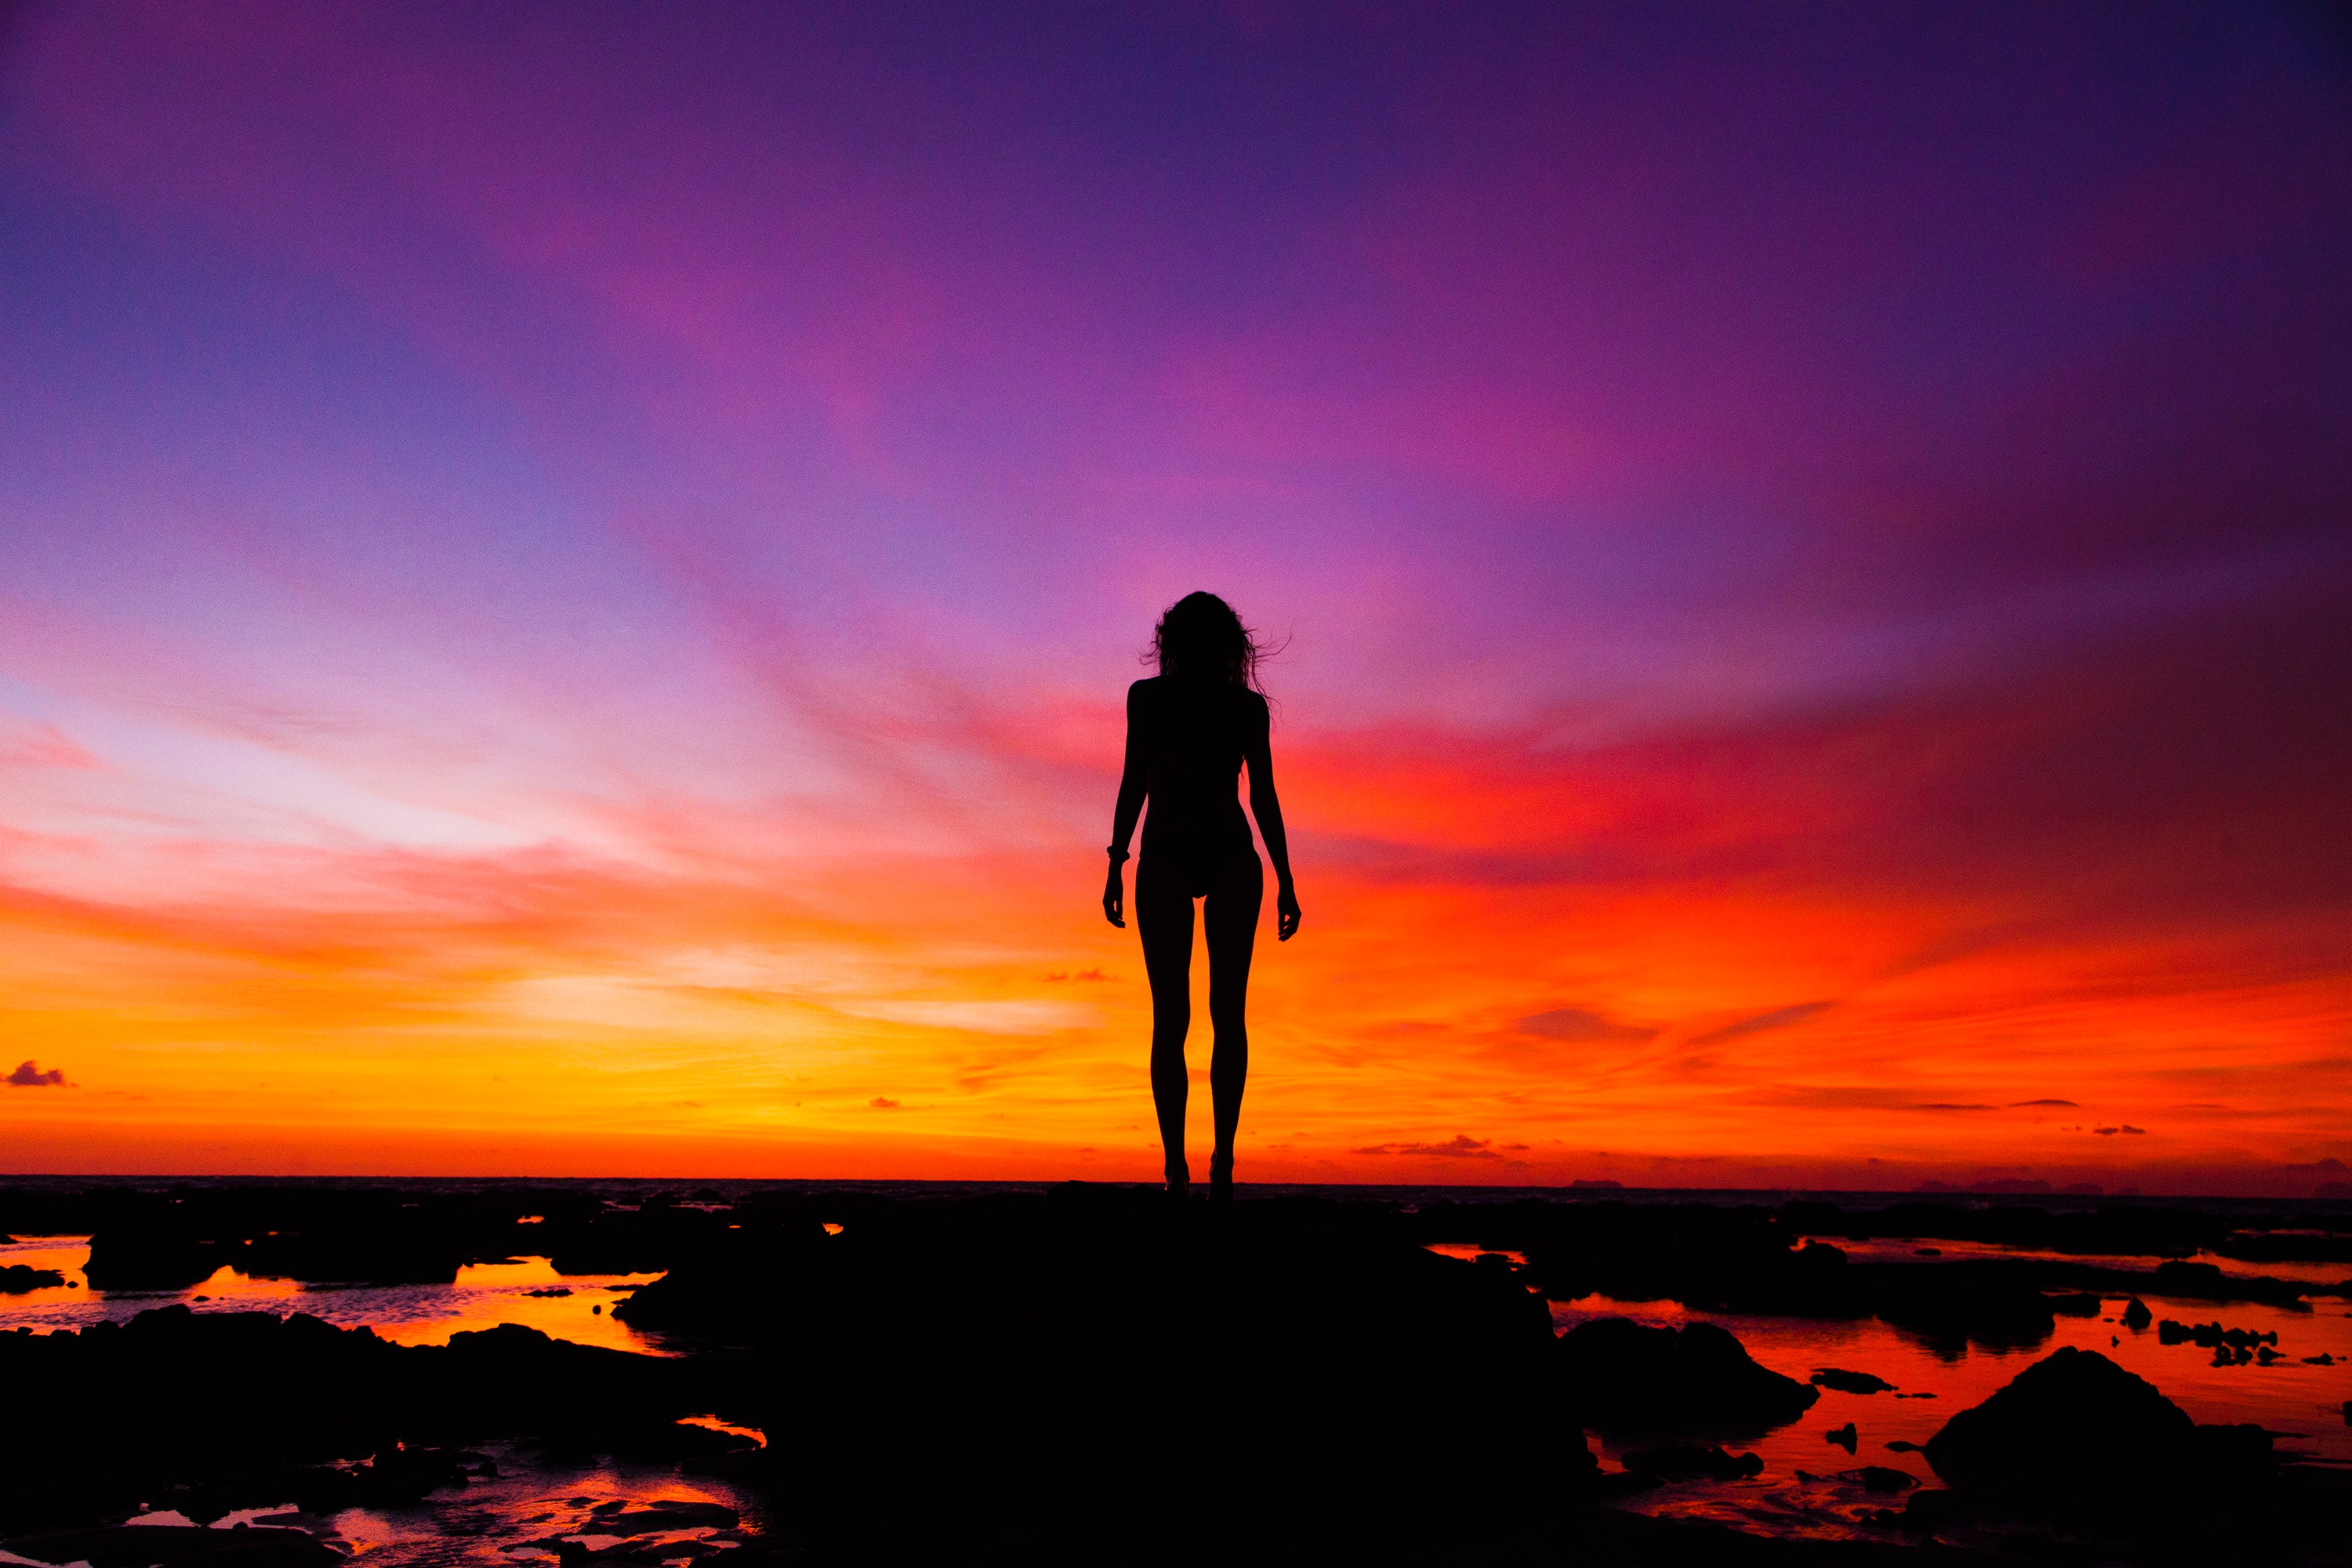
sky, People in nature, horizon, sunset, afterglow, silhouette, red sky at morning, sunrise, dusk, evening, cloud, photography, dawn, calm, sea, landscape, backlighting, happy, ocean